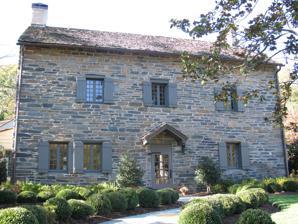
Building: Peirce Still House
Country: United States of America
Year built: 1811
Historic house in Washington, D.C., United States United States historic place Peirce Still House U.S. National Register of Historic Places Peirce Still House in 2011 Location 2400 Tilden Street, N.W. , Washington, District of Columbia Coordinates 38°56′25″N 77°3′10″W / 38.94028°N 77.05278°W / 38.94028; -77.05278 Built 1811 NRHP reference No. 90001295 Added to NRHP September 6, 1990 The Peirce Still House is an historic building located next to Rock Creek Park , at 2400 Tilden Street, Northwest, Washington, D.C. The stone house was a distillery, built for Isaac Peirce. In 1924, it was converted to a home. References